Le Quart Livre

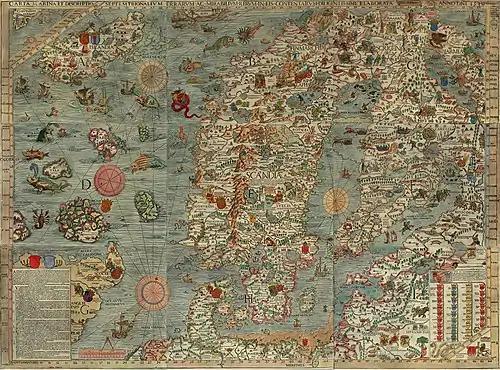
On the "Carta Marina", west of the island of Fare (the Faroe Islands), a monster topped by the inscription " "Pistr[is] sive phiset[er]" " threatens a ship, while to the south a petrified monk could be an omen of storms.

As they continue their voyage, the protagonists encounter a merchant ship returning from the Lanternoys. They become aware of the forthcoming general chapter of the Lanterns, at which the assembly is preparing to engage in a practice known as "lanterning", which involves speaking nonsense. The merchant Dindenault derisively critiques Panurge's attire, noting that since "The Third Book", Panurge has been wearing his glasses on his hat and a costume devoid of codpieces as a vow of marriage. Dindenault refers to him as a "cuckold". In response, Panurge launches an expletive. The merchant brandishes his sword. Brother Jean attempts to intimidate him, but the situation is defused by the intervention of the captain and the passengers. Subsequently, Panurge requests that Dindenault sell him a sheep, having invited Epistemon and Brother Jean to observe the proceedings. The latter evades the question, continuing to taunt Panurge with epithets such as "rascal", "scoundrel", and "fool", while simultaneously extolling the exceptional quality of his sheep. The rams are purported to belong to the Chrysomallos race, characterized by its golden fleece. Each part of the animal is believed to possess unique qualities. For instance, the wool is said to be of such exceptional quality that it could be used to create the finest Rouen cloth. Similarly, the skin is thought to be comparable to that of Turkish or Montélimar leather. Additionally, urine is regarded as a natural fertilizer, capable of enhancing agricultural yields. Finally, the dung is believed to possess medicinal properties, with the potential to cure up to 78 diseases. The merchant, pressed by the captain to conclude the transaction, ultimately agrees to sell the animal for the considerable sum of three "livres tournois". Panurge selects a sheep that is vocalizing loudly and, with the sheep in view of the other animals, throws it into the sea. The entire flock imitates this behavior, resulting in each sheep jumping and ultimately drowning in the water. The merchant, shepherds, and sheepmen attempt to maintain their grip on the animals, but are ultimately pulled in with them. Panurge, armed with an oar to prevent them from climbing back up, delivers a sermon to them about the miseries of this world and the beauty of the next. He promises to erect cenotaphs and tombs while wishing them to meet a whale like Jonah. With the ship now devoid of its cargo and its crew, Brother Jean inquires as to why Panurge had paid the merchant. In response, Panurge asserts that he has received value for his money, that he is not ungrateful, and that no man has ever displeased him without repentance. The monk ultimately determines that Panurge is effectively condemning himself, akin to an "old devil", as retribution ultimately resides with God. This episode, derived from Teofilo Folengo's "Macaronic Poems", serves to reinforce the mischievous, cowardly, and vindictive nature of Panurge, as observed in "Pantagruel" but somewhat tempered in "The Third Book". Additionally, it highlights the underlying motivation behind the journey, which is closely tied to Panurge's apprehension about an unhappy marriage.